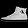
Label: Sneaker